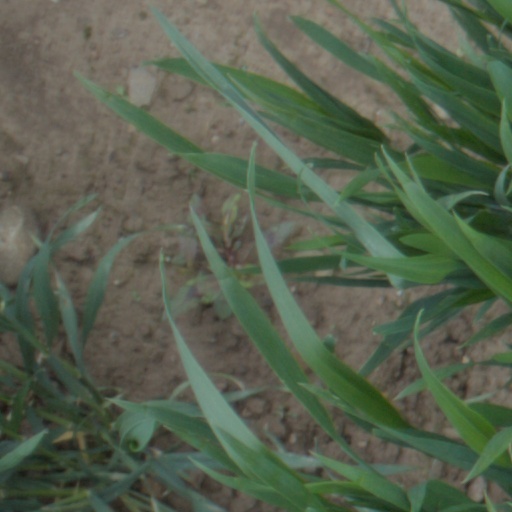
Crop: wheat